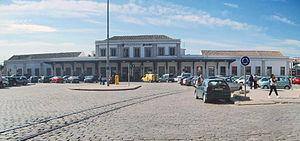
Gare de Grenade (Andalousie, Espagne). Galego: Estación de Granada (Andalucía). Magyar: Estación de Granada (Andalúzia, Spanyolország). Italiano: Stazione di Granada (Andalusia, Spagna). Polski: Granada (stacja kolejowa) (Andaluzja, Hiszpania).
La gare de Grenade est située à l'ouest du centre ville de Grenade. Elle est desservie par les lignes régionales A-3, A-5 et A-6 qui relie les différentes villes d'Andalousie ainsi les trains grande ligne qui les relie à Madrid et Barcelone.
Grenade, est une ville espagnole, capitale de la province de Grenade au sud-est de l'Andalousie. Elle s'étend sur plusieurs collines au pied de la Sierra Nevada, au confluent de trois rivières, le Beiro, le Darro et le Genil.